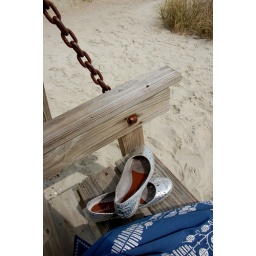
Feet in the sand, little blue dress, and a wooden swing. Simple and perfect summer.